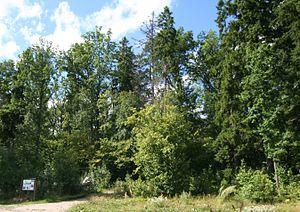
Le district de Aviapolis est un district de Vantaa, une des principales villes de l'agglomération d'Helsinki en Finlande.